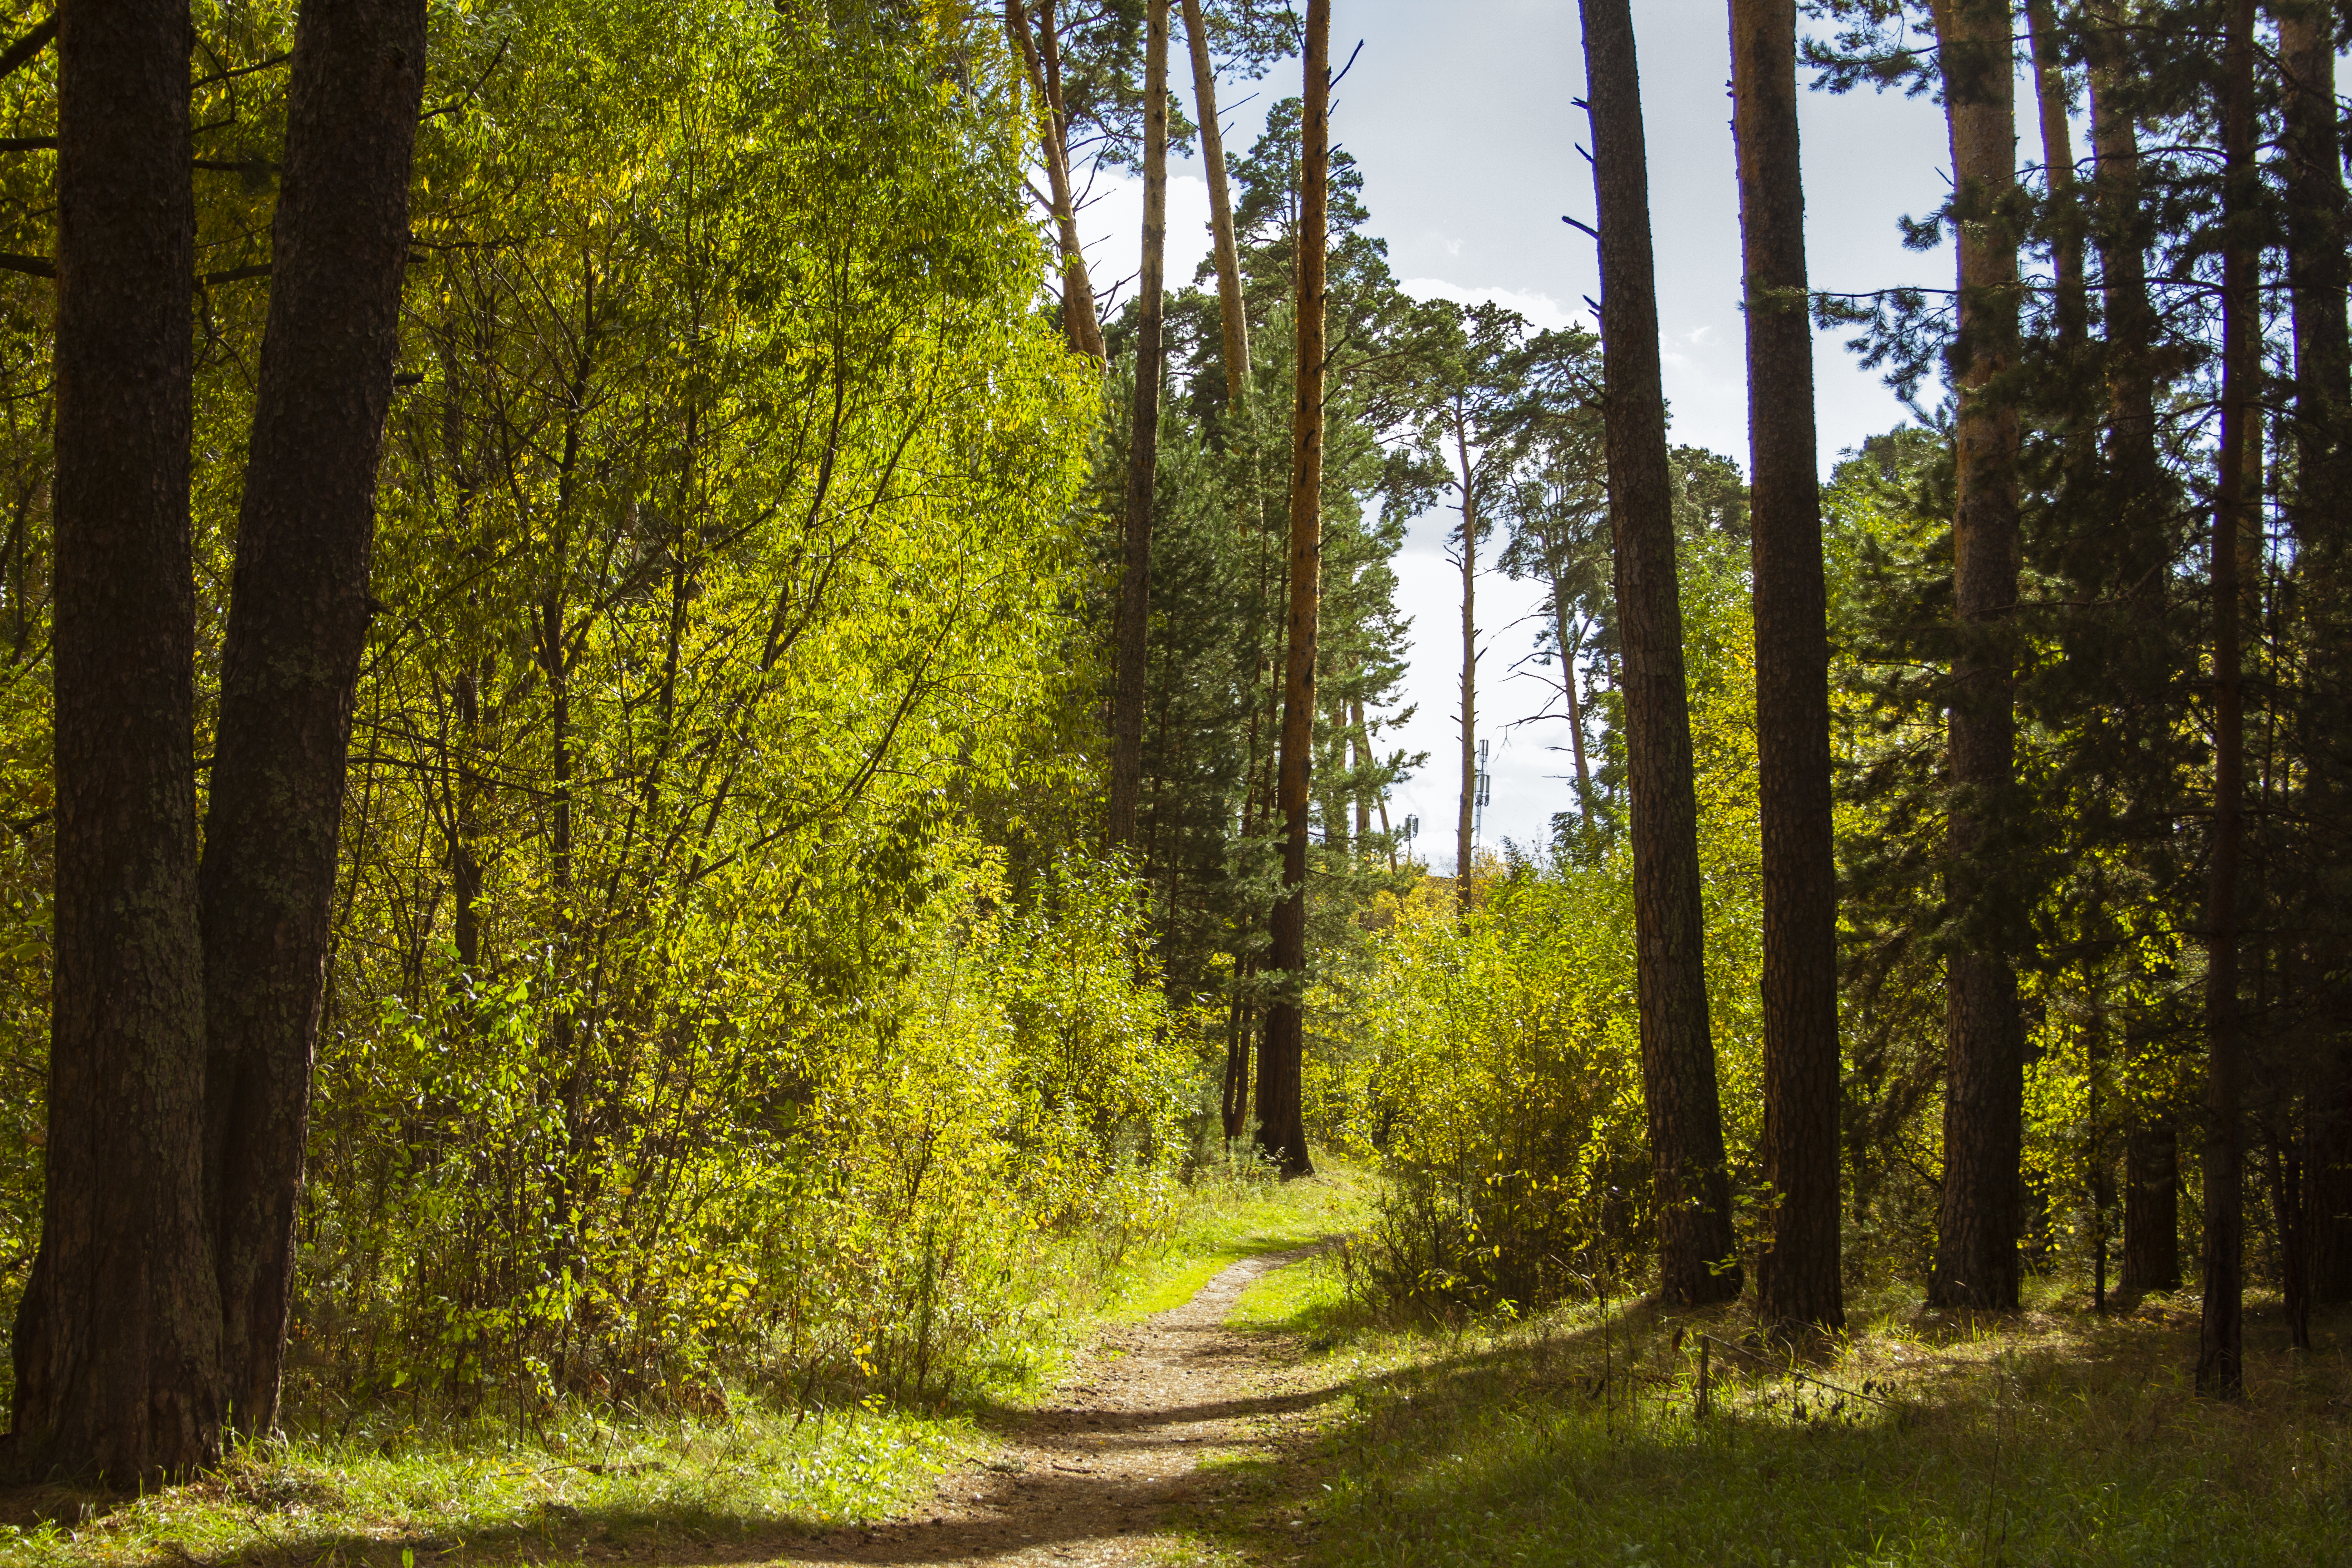
forest, road, pine trees, landscape, tree, natural landscape, nature, natural environment, woodland, nature reserve, old growth forest, tropical and subtropical coniferous forests, green, temperate broadleaf and mixed forest, Northern hardwood forest, spruce fir forest, biome, vegetation, grove, woody plant, sunlight, temperate coniferous forest, light, leaf, plant, wilderness, trunk, grass, valdivian temperate rain forest, wood, spring, sky, branch, deciduous, trail, path, riparian forest, state park, thoroughfare, autumn, jungle, national park, pine family